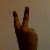
The image shows a hand gesture representing the number 2 in Indian Sign Language.